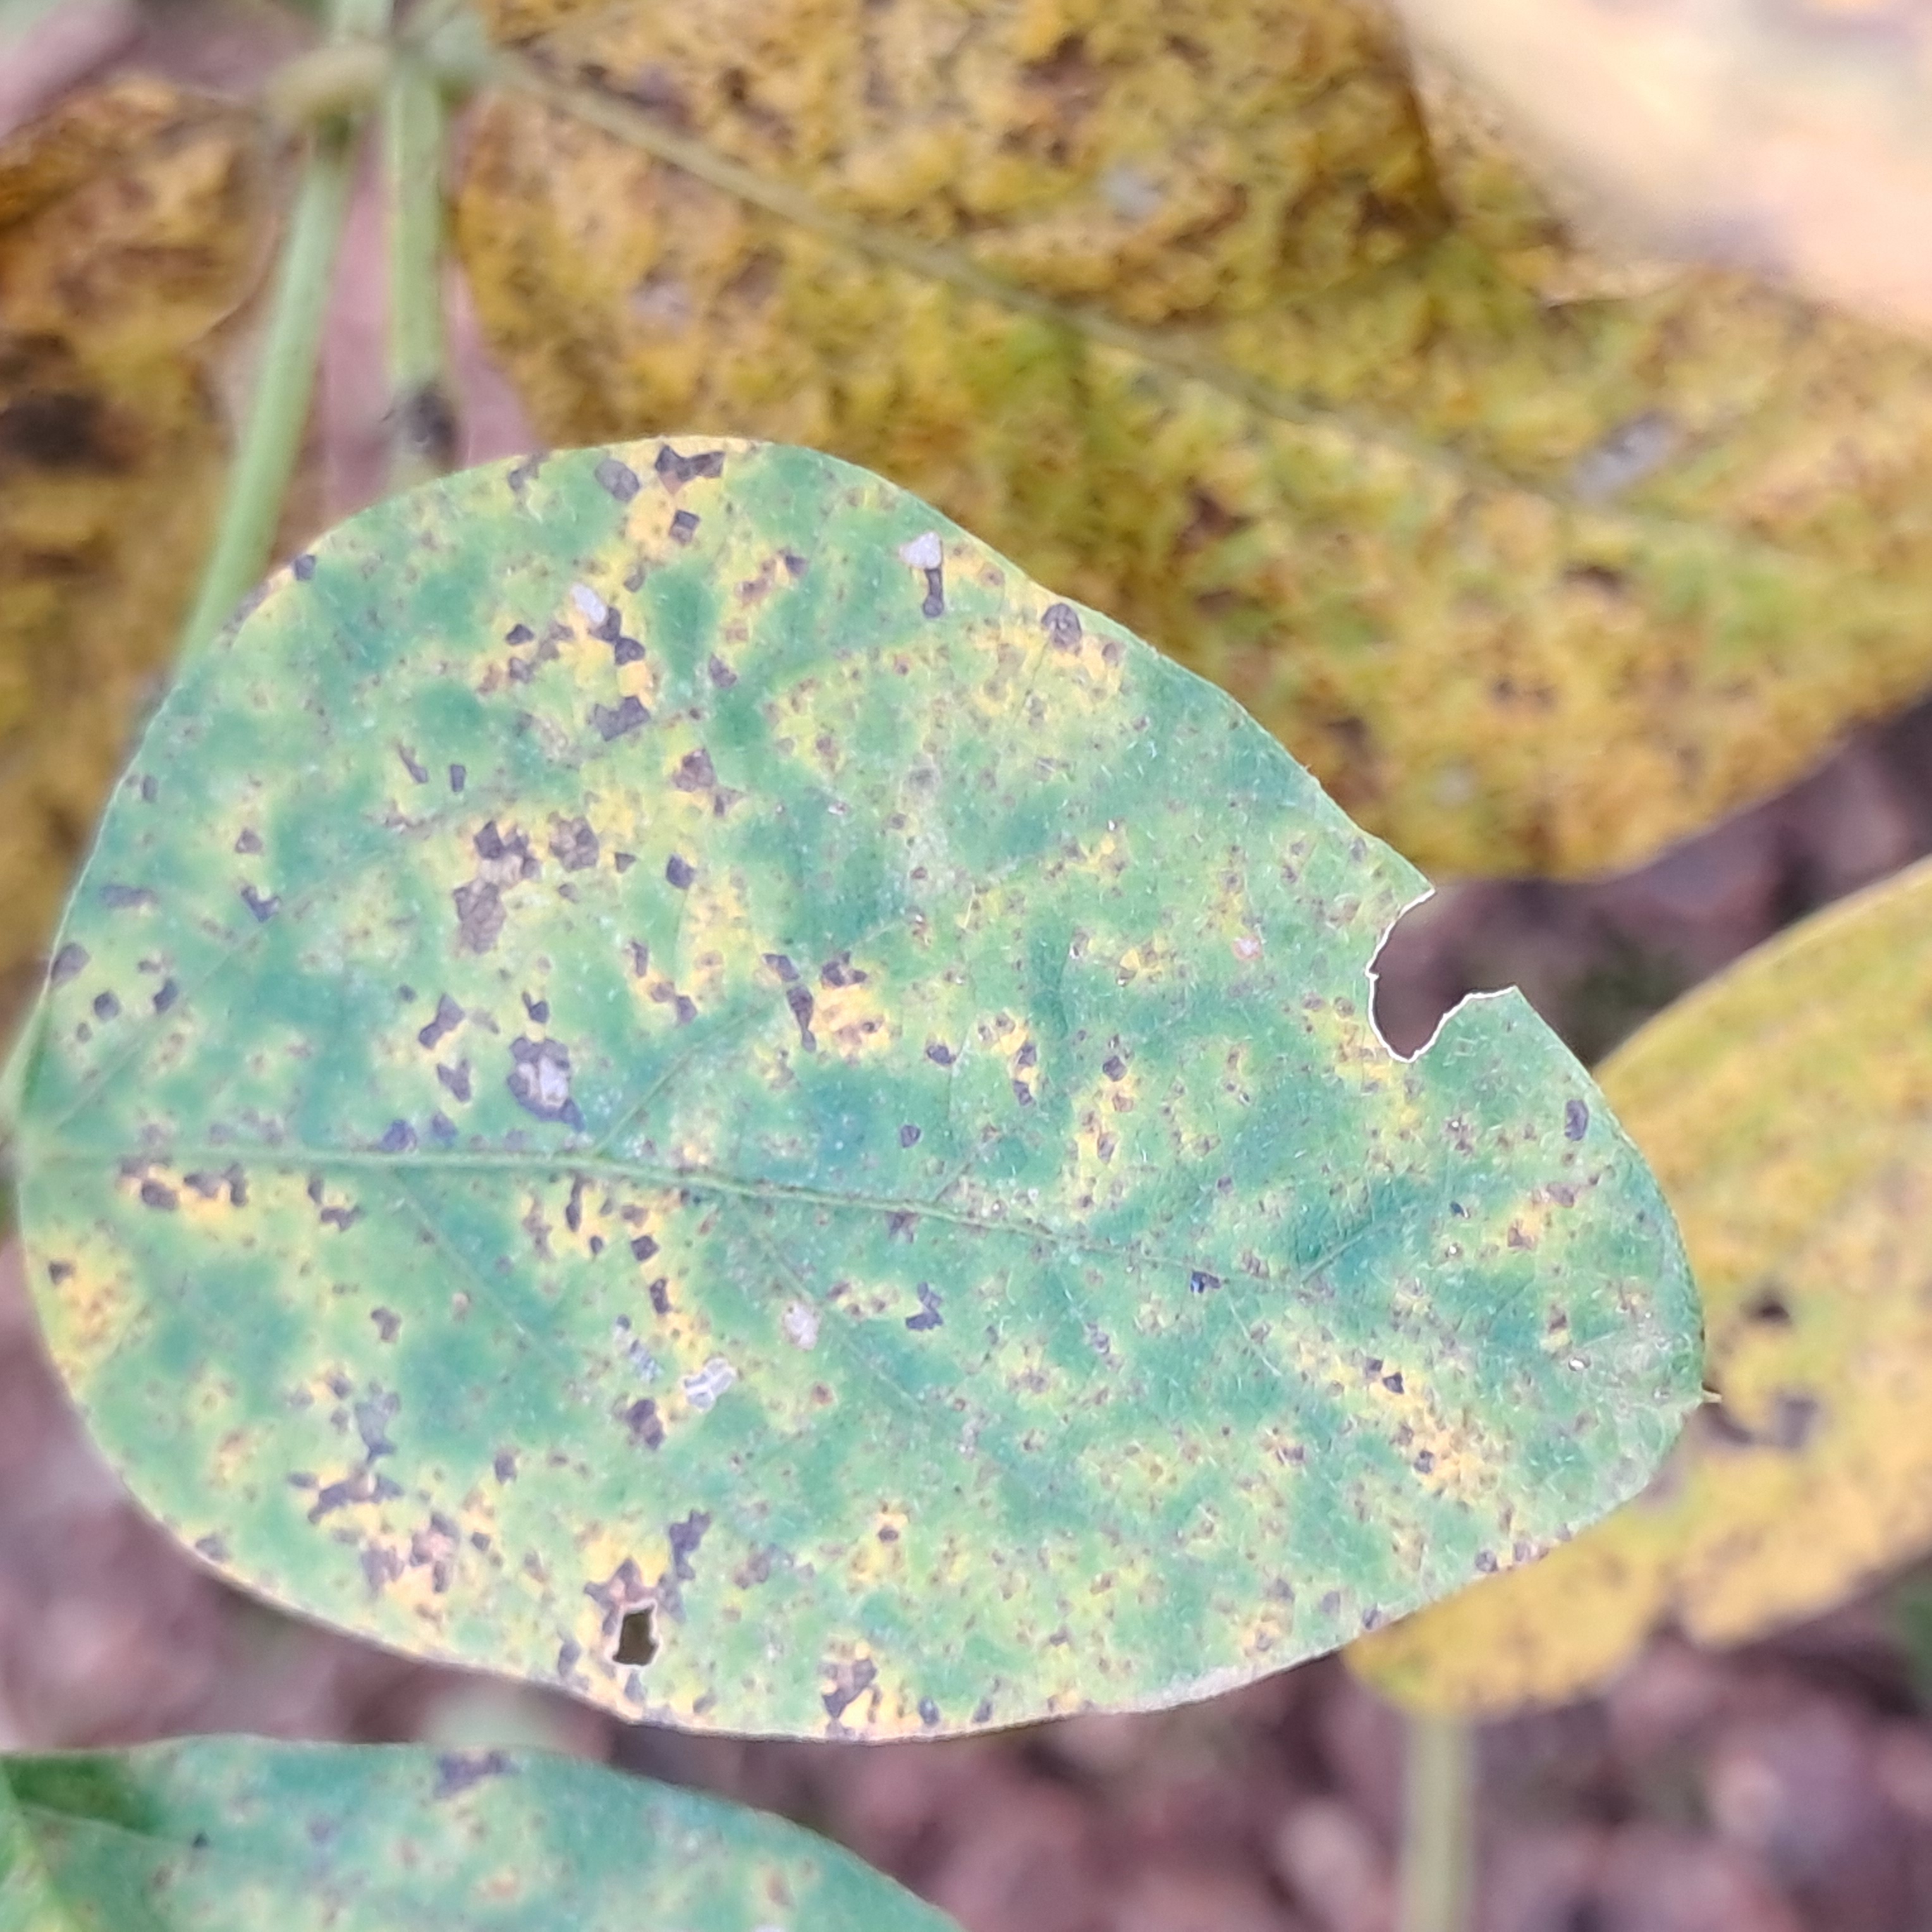
Label: Spectoria_Brown_Spot